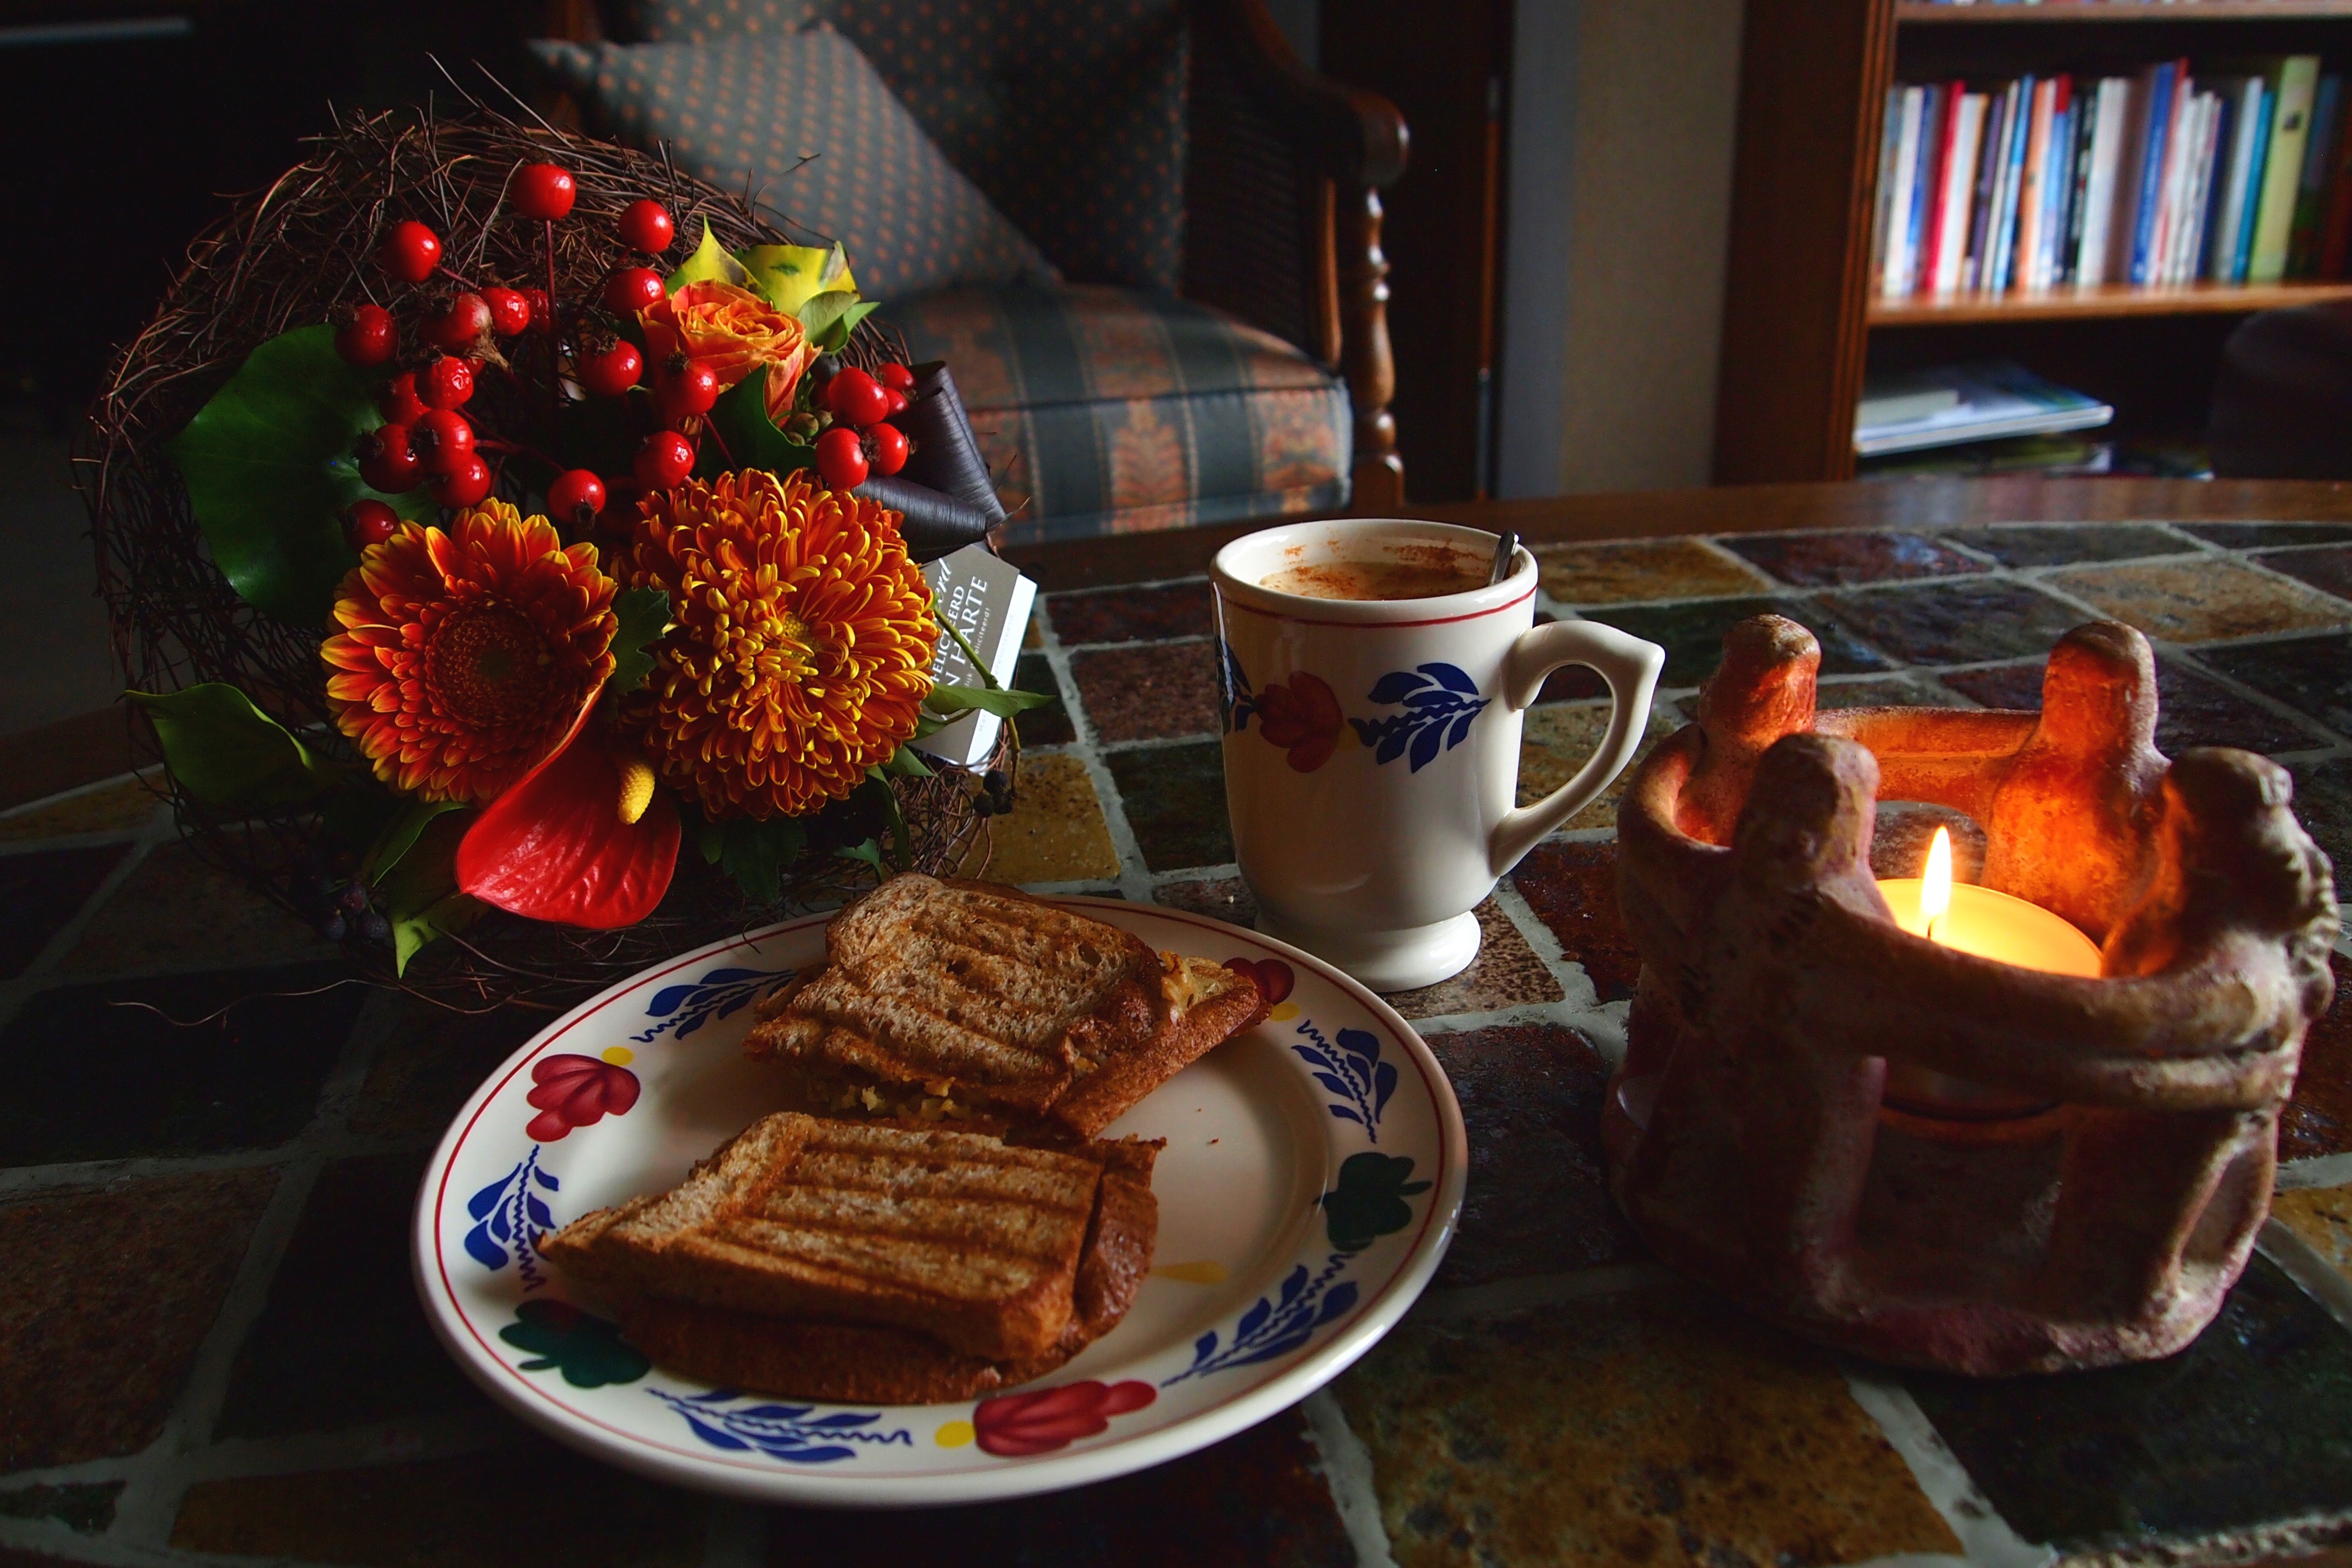
winter, board, restaurant, dark, dish, meal, food, breakfast, mug, dessert, lunch, sandwich, dinner, brunch, candle light